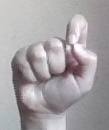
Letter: fa